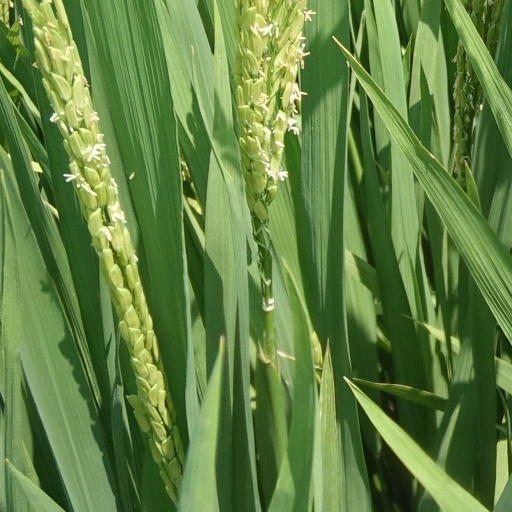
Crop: rice